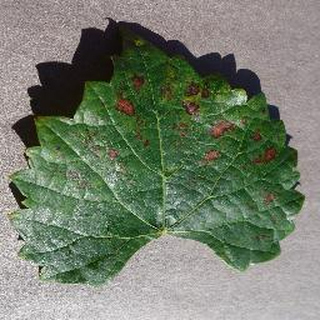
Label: grape_esca_black_measles